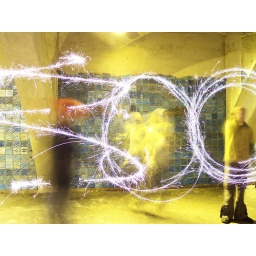
sparkler shot. Glen, Shane and Ronnie under the king william street bridge 19th August 05.